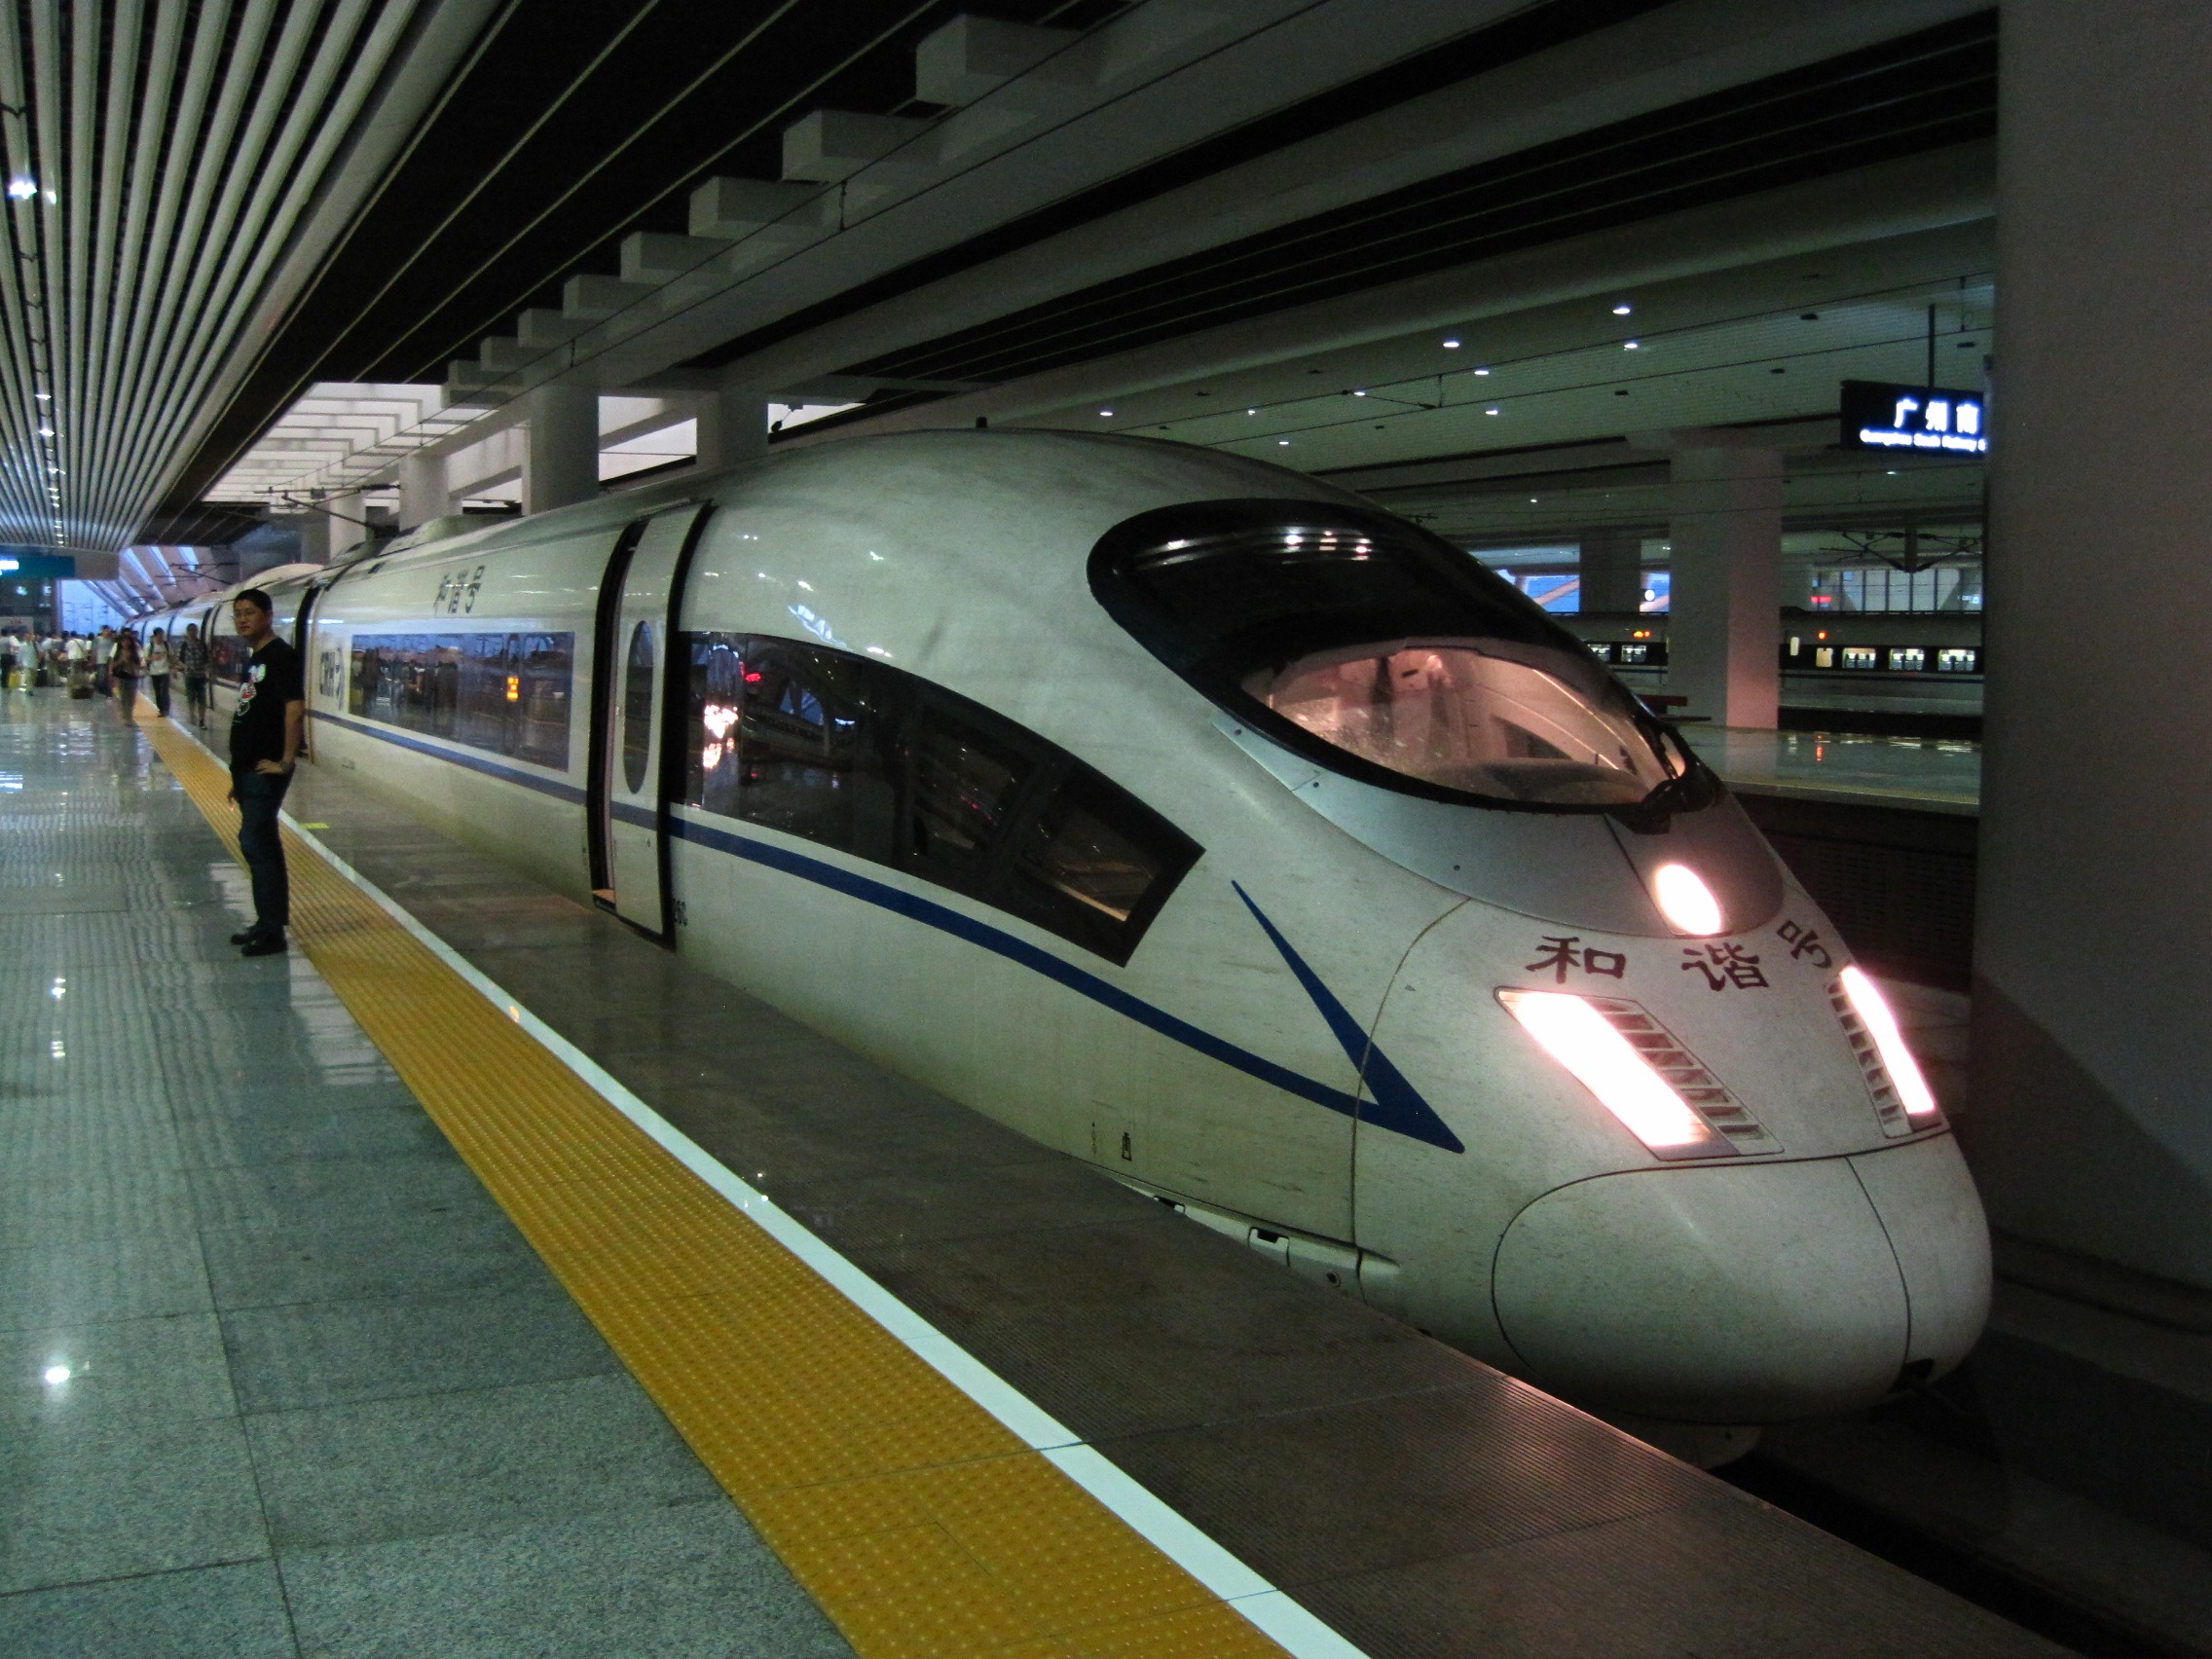
railway, railroad, rail, train, transportation, transport, vehicle, station, train station, platform, modern, public transport, locomotive, public, passenger, rail transport, tgv, bullet train, land vehicle, high speed train, automotive design, rapid transit, high speed rail, maglev, hexie